La Crosse Tribune

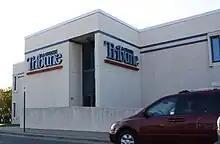
Former headquarters of the "Tribune" from 1973–2020.

The publication's original location was at 123 Main Street, in downtown La Crosse. As the paper expanded, it moved to spaces at Fifth Avenue and Jay street. In 1938 the "Tribune" relocated to a new building 435 Fourth Street South.